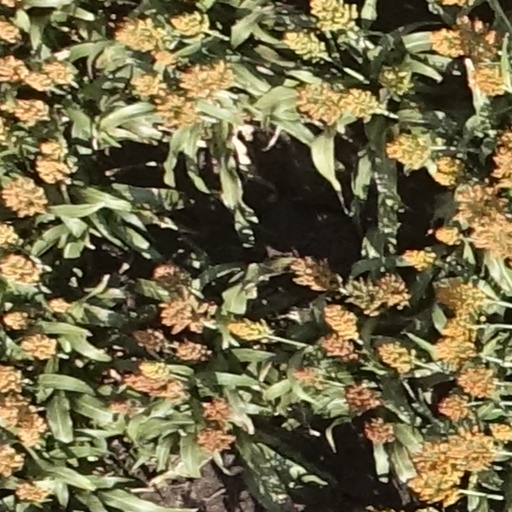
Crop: sorghum